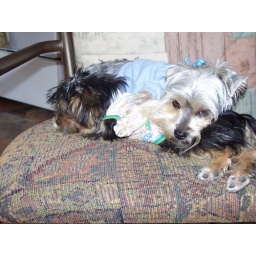
Murpy and izzie napping in the kitchen chair